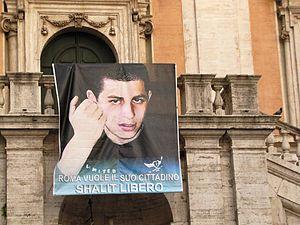
Gilad Shalit ou Guilad Schalit, né le 28 août 1986 à Nahariya, en Israël, est un soldat de l’armée israélienne et citoyen franco-israélien. Le 25 juin 2006, il est capturé par un commando de palestiniens à Kerem Shalom. Son enlèvement est revendiqué par les Brigades Izz al-Din al-Qassam, les Comités de résistance populaire et un groupe inconnu se faisant appeler l’« Armée de l’islam », annonçant leur intention d’échanger Gilat Shalit contre des prisonniers palestiniens détenus en Israël. Le Premier ministre israélien Ehud Olmert refuse toute négociation et lance, le 28 juin 2006, l’opération Pluies d'été, qui ne permettra pas la libération de l'otage. Puis, avec l’aide des Égyptiens et d’un médiateur allemand, des négociations s’ouvrent. Le Hamas propose alors d’échanger Gilad Shalit contre près de 1 000 prisonniers palestiniens. Les Israéliens refusent initialement de libérer les détenus « avec du sang sur les mains » mais ils acceptent en décembre 2009 à condition qu’ils soient interdits de séjour en Cisjordanie. La proposition est rejetée par le Hamas.